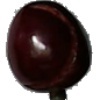
Label: Cherry 1